B.B. Chemical Co. v. Ellis

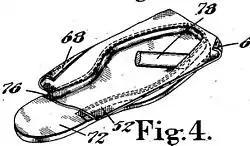
Ellis's insole fabric reinforcement

Ellis invented a method in which he coated a fabric with a rubber composition. After heating and drying, the non-tacky web was then cut into strips and wound into rolls. The next step in the process was to apply a coating of rubber cement to the pre-coated material just before the strip was applied to the insole. This application is made by the shoe manufacturer. The fabric thus coated is then at once applied to the insole and "formed in" around the lip, usually with a hand tool. This process does not require heat when it is inserted into the shoe.